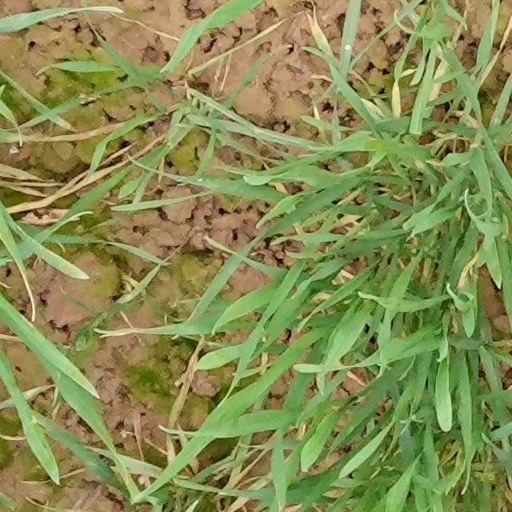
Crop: wheat